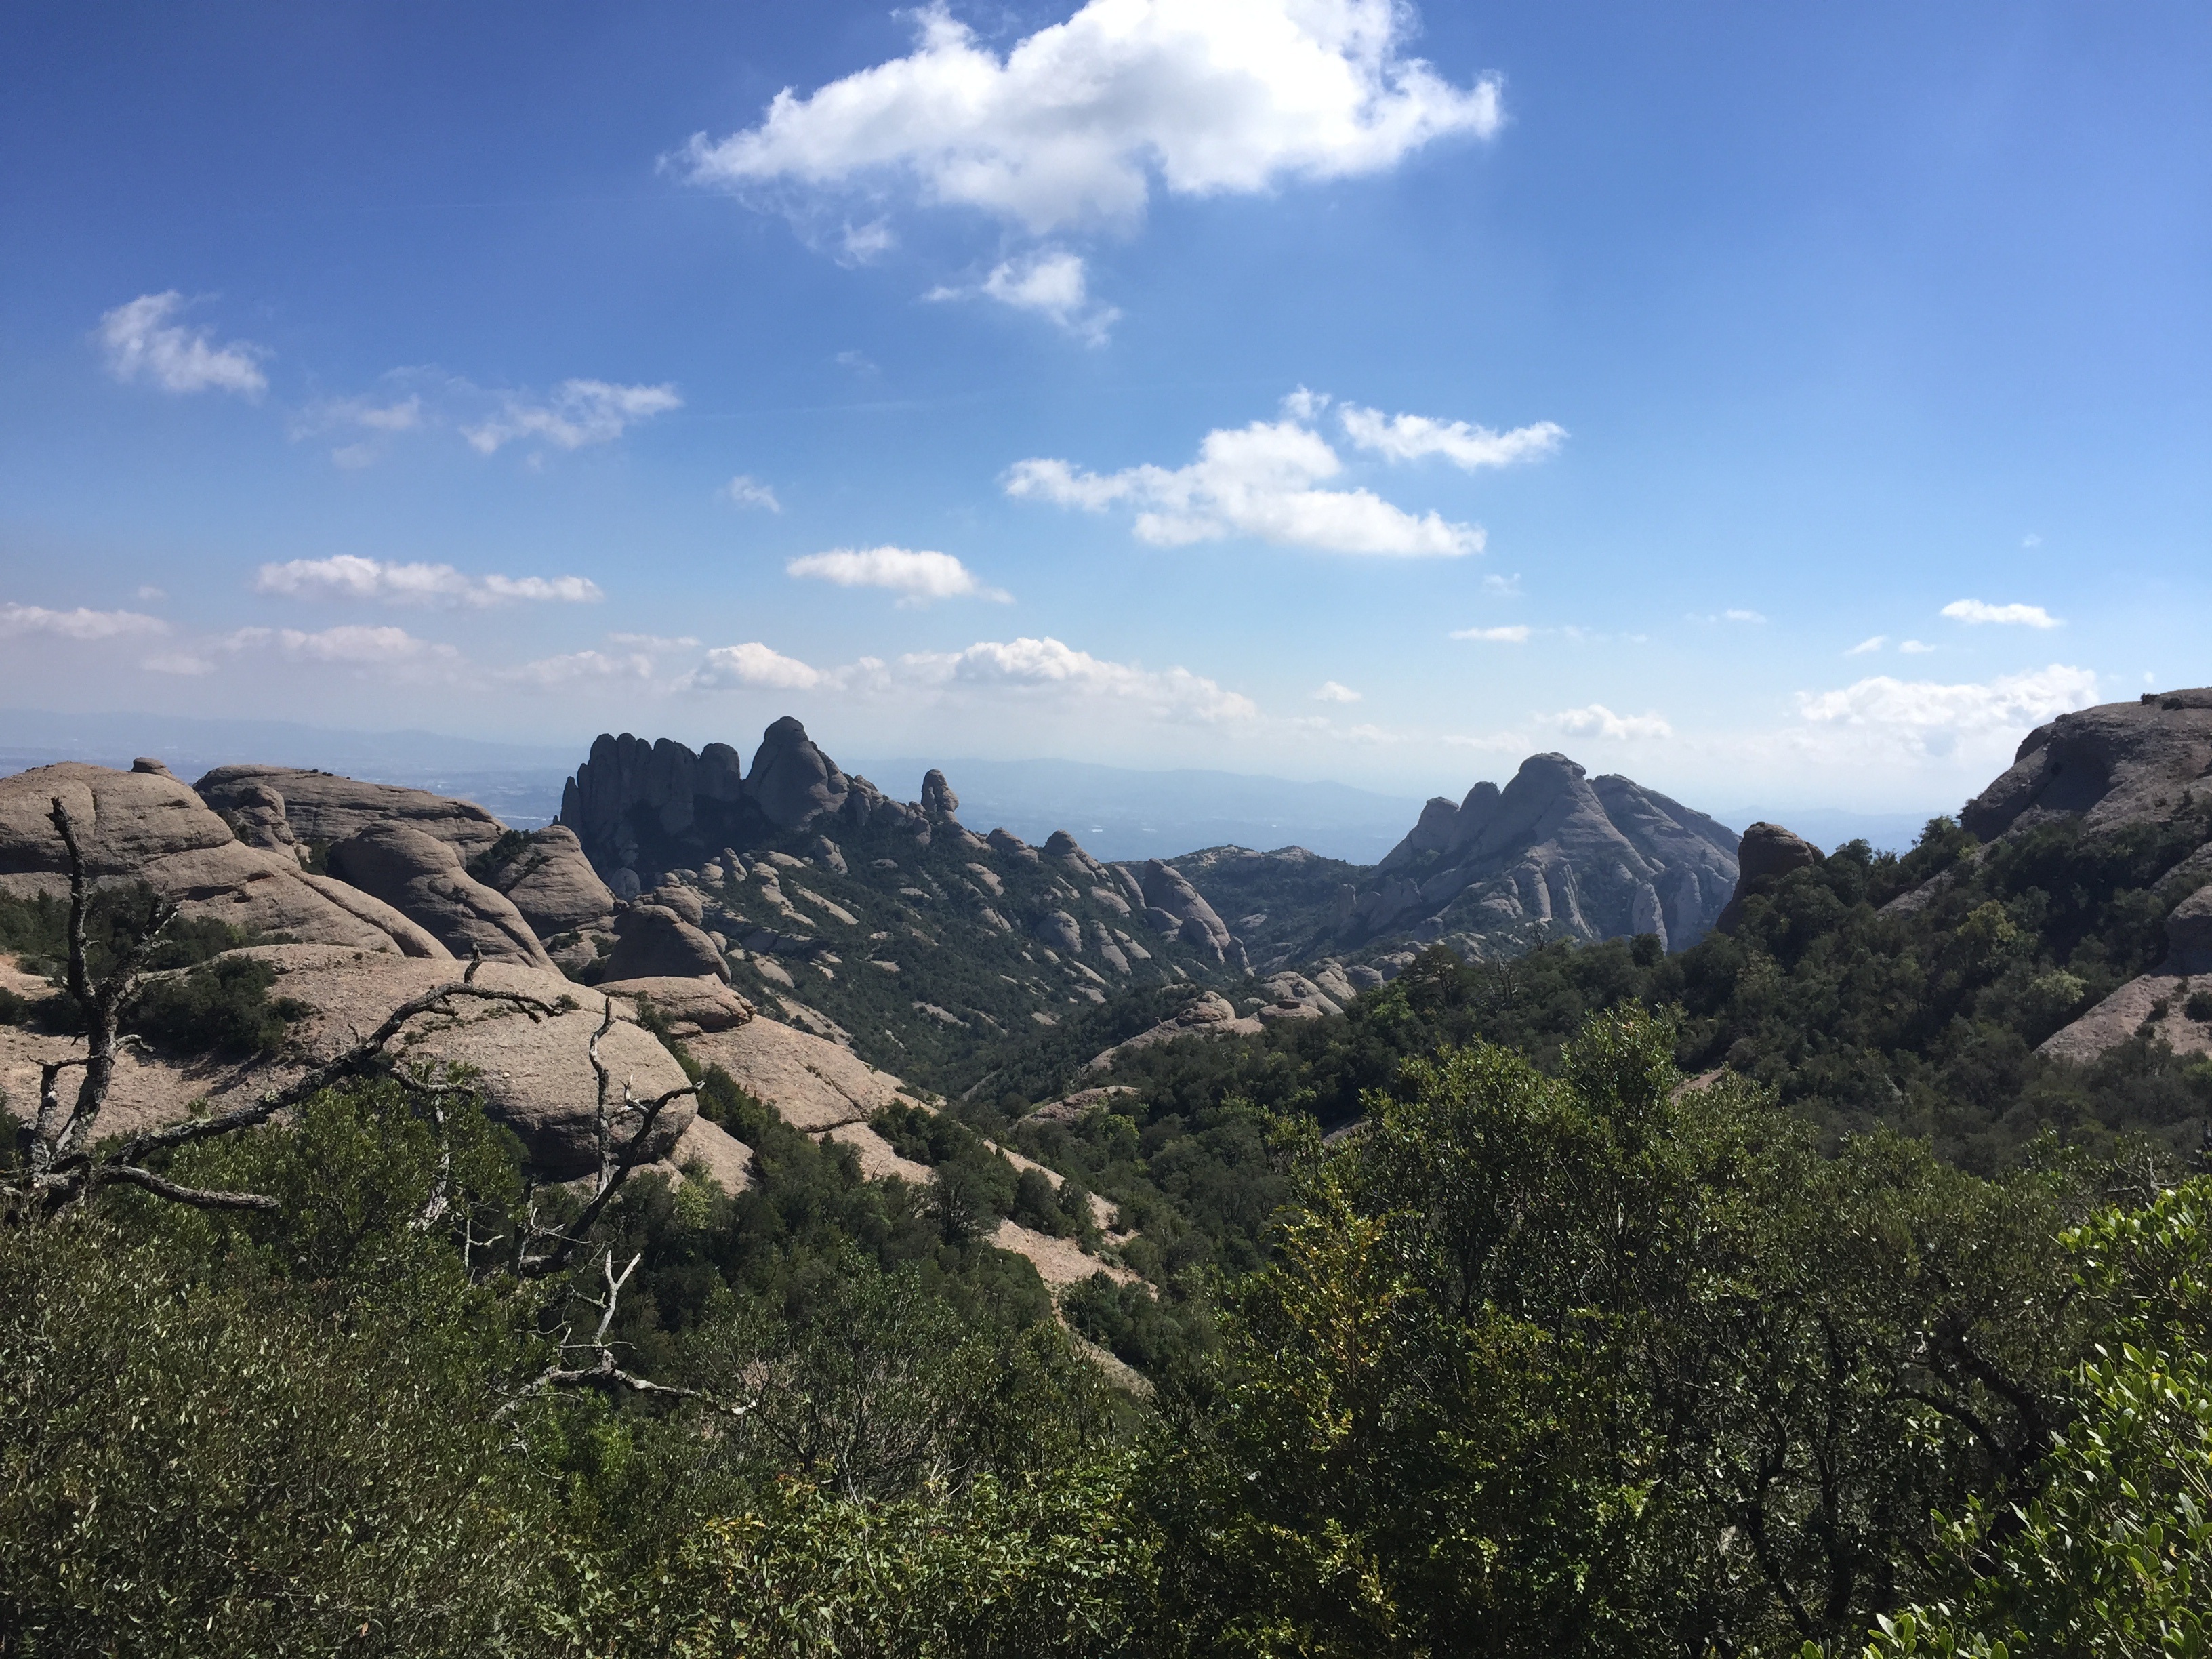
landscape, nature, wilderness, walking, mountain, sky, hiking, trail, hill, adventure, valley, mountain range, ridge, summit, mountaineering, clouds, alps, plateau, catalonia, montserrat, landform, mountain pass, high mountain, geographical feature, mountainous landforms